Answer in natural language. How many SideTables are visible in the scene? Choose between the following options: 1, 0, 2, 3 or 4
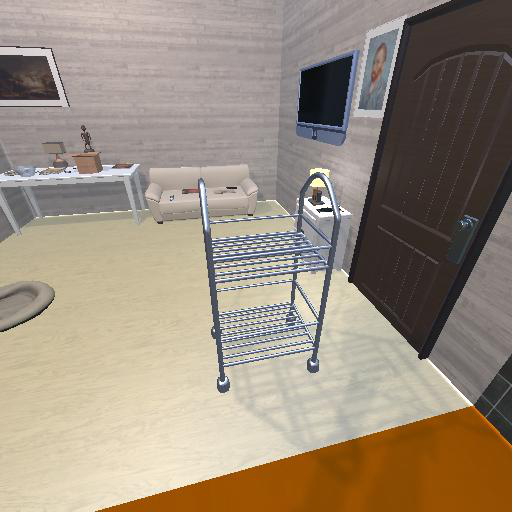
<answer>1</answer>